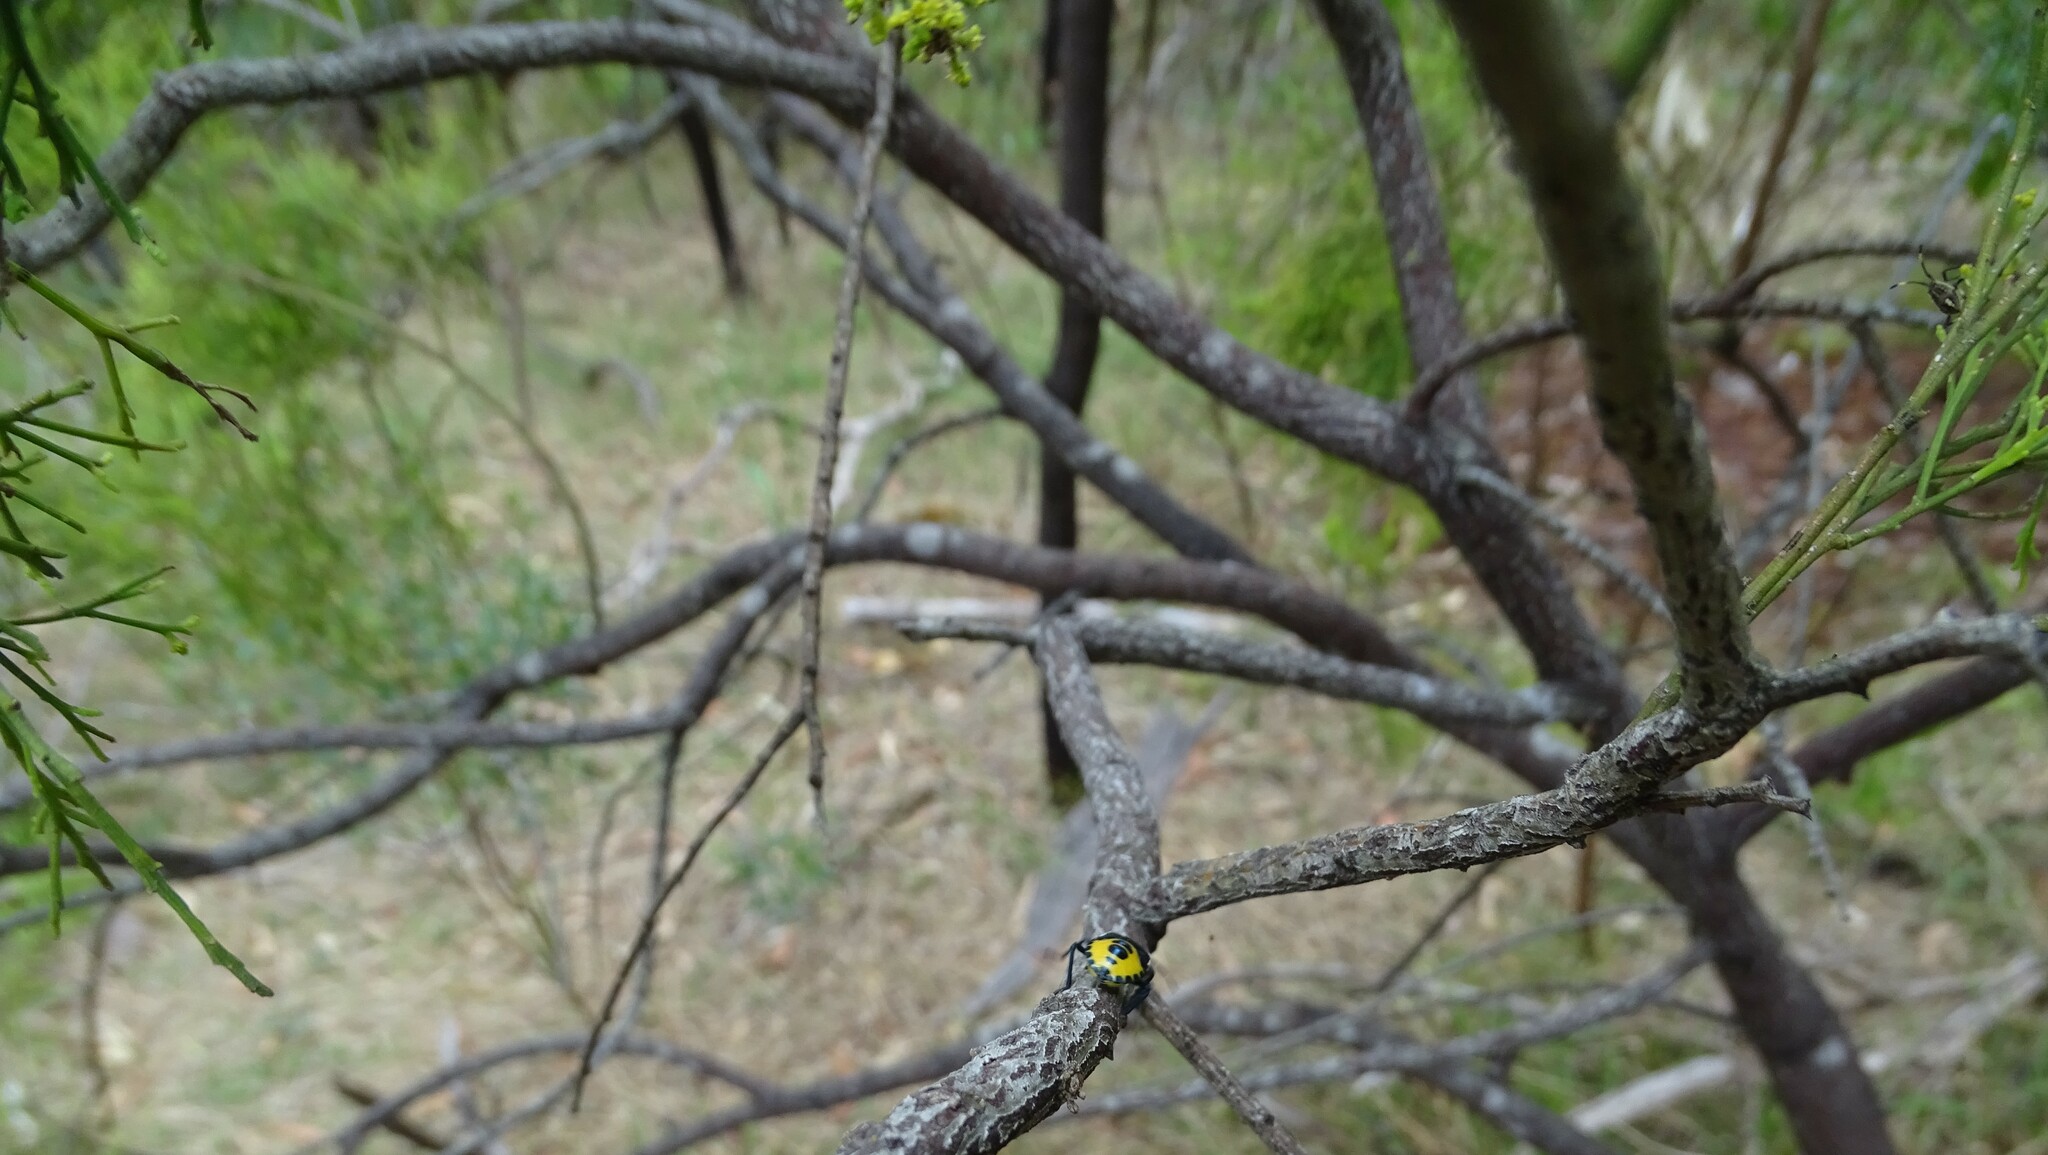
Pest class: stink_bug